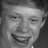
Emotion: happy